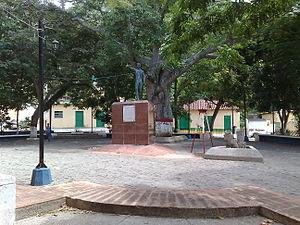
San Luis est le chef-lieu de la municipalité de Bolívar dans l'État de Falcón au Venezuela.
Bolívar est l'une des 25 municipalités de l'État de Falcón au Venezuela. Son chef-lieu est San Luis. En 2011, la population s'élève à 8 539 habitants.